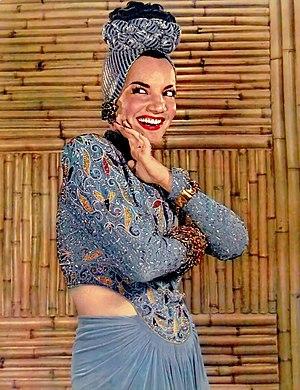
Maria do Carmo Miranda Da Cunha, dite Carmen Miranda, est une actrice et chanteuse brésilienne d'origine portugaise, née le 9 février 1909 à Marco de Canaveses et morte le 5 août 1955 à Beverly Hills.